Ellis Jennings House

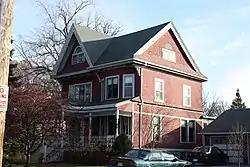
Ellis Jennings House

The house belonged to Ellis Jennings, a partner in a local lumber company. It was added to the State and the National Register of Historic Places in 1992.